The Kirna

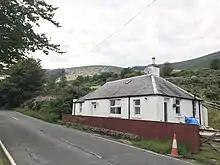
Kirnie Cottage

Between 1870 and 1872 George secured two personal loans amounting to £800 (£97,000 in 2020) using The Kirna as collateral, suggesting that he may have been facing financial difficulties. George advertised The Kirna for sale in April 1871 after the death of his three-year-old son Henry George Tait (1867-1870), and when it did not sell he advertised it to let, furnished, by the year. In 1874 he mortgaged The Kirna for £1,000 (£116,000 in 2020) through the Scottish Union & National Insurance Co. and used a portion of the proceeds to repay £500 of his outstanding personal loans. In 1878 The Kirna was put up for auction in Peebles but it did not sell. The remainder of his personal loan amount was repaid in 1879.